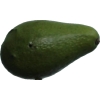
Label: green_avocado